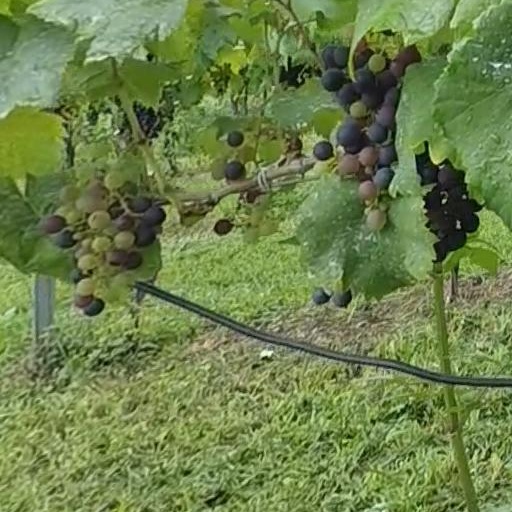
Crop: grape